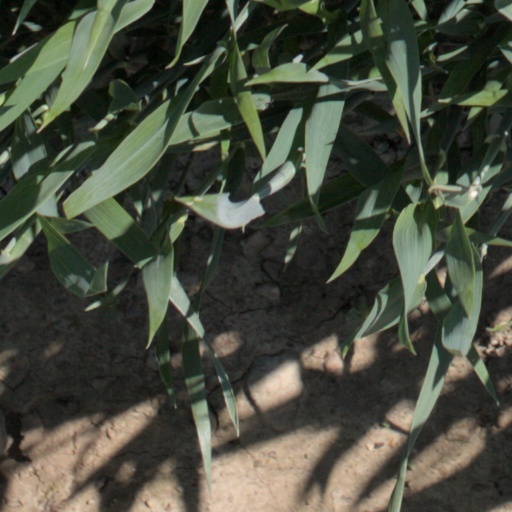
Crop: wheat